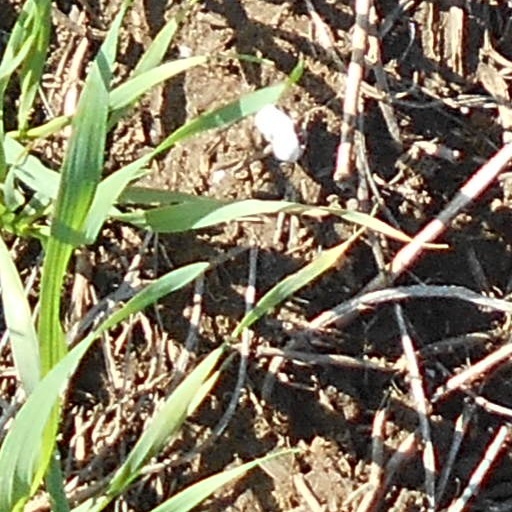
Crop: wheat